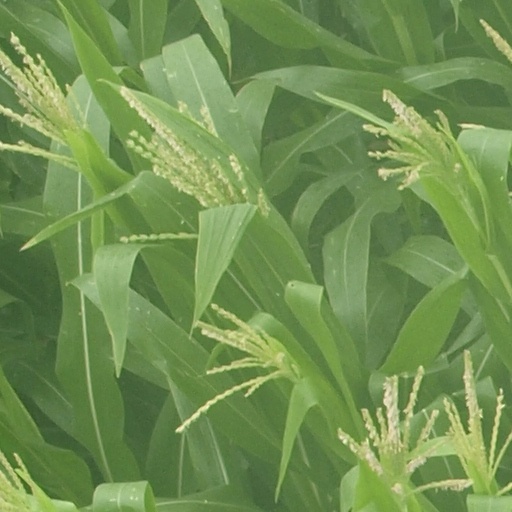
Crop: maize; corn